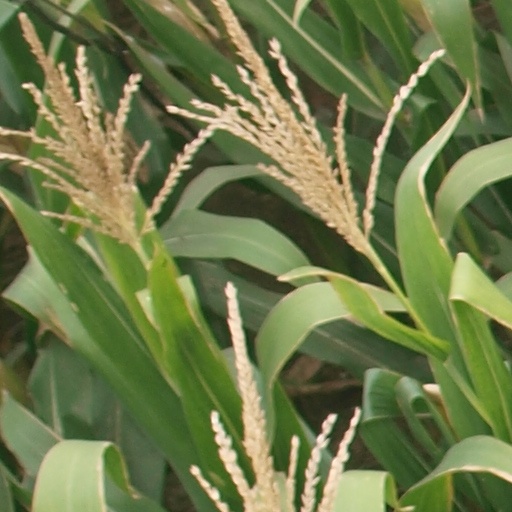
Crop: maize; corn